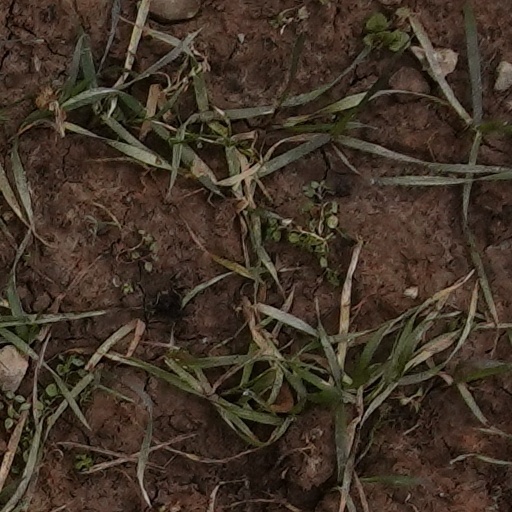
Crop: wheat